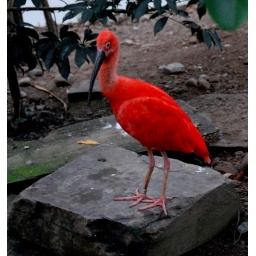
Red bird in a gray world